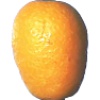
Label: kumquats